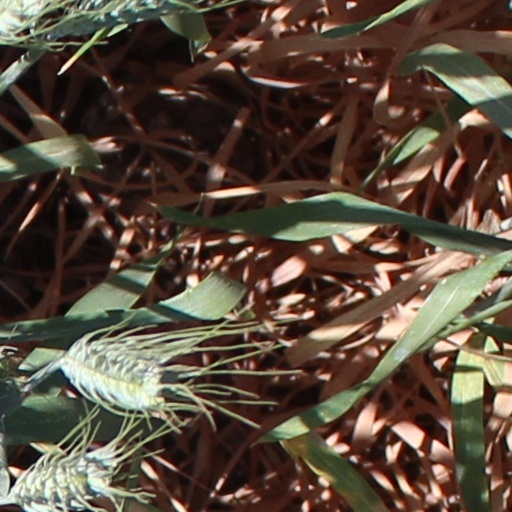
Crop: wheat